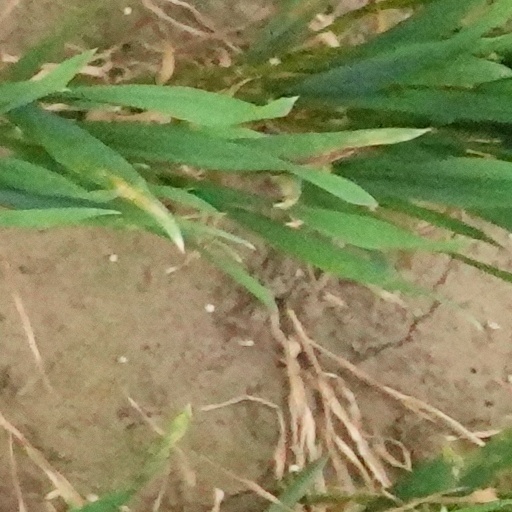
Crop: wheat